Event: Nepal Earthquake
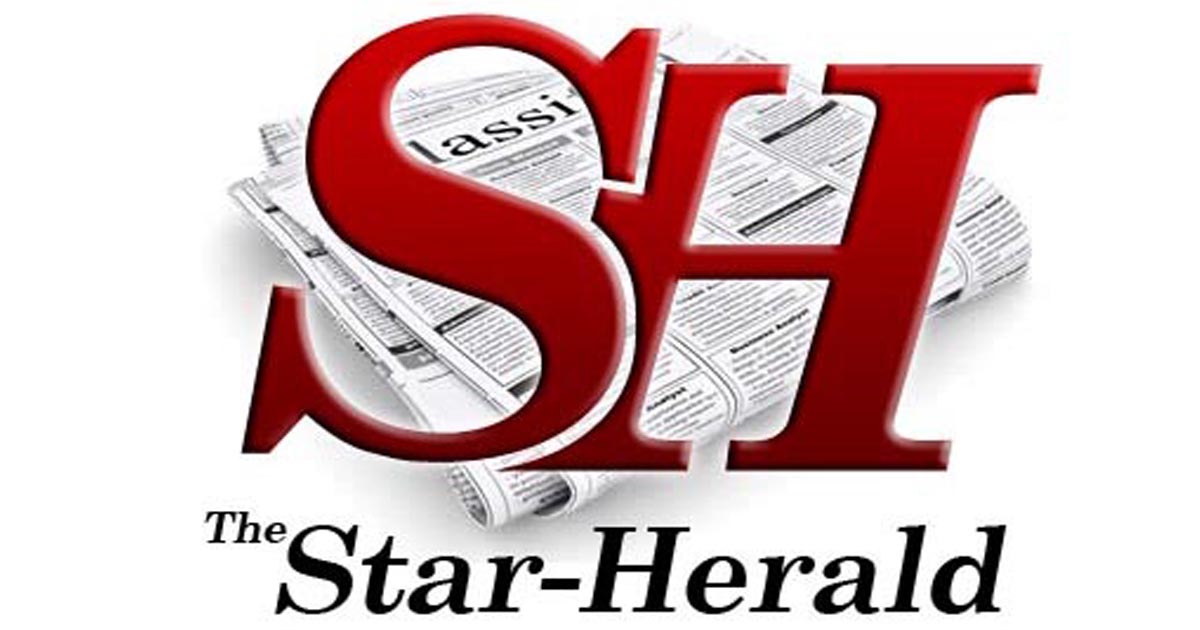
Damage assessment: no_damage